Mastigias

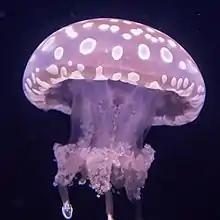
Mastigias papua

The genus "Mastigias" is native to the western and central Indo-Pacific, from Australia to Japan, and Micronesia to the Indian Ocean. However, most "Mastigias" organisms choose to live in landlocked marine lakes. Behavioral differences among this genus do occur with varying habitats. Marine lake "Mastigias"' swim slower than their oceanic ancestors. The "Mastigias" genus may have to adapt to a habitat with warmer temperatures. With growing temperature deviation above the average, organisms within this genus have seen a decrease in population as well as growing mortality rates.